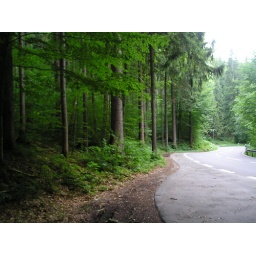
I took this photo on a mountain road in Bulgaria.